Edmonton-Meadowlark

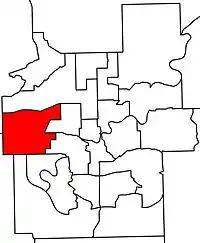
2010 boundaries

Edmonton Meadowlark was a provincial electoral district in Alberta, Canada, mandated to return a single member to the Legislative Assembly of Alberta using the first past the post method of voting from 1971 to 2019.